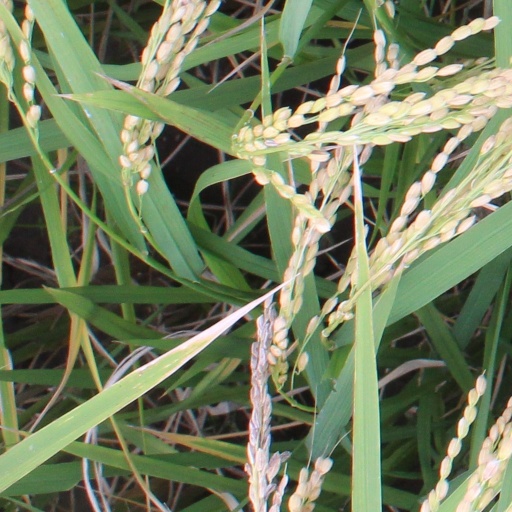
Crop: rice